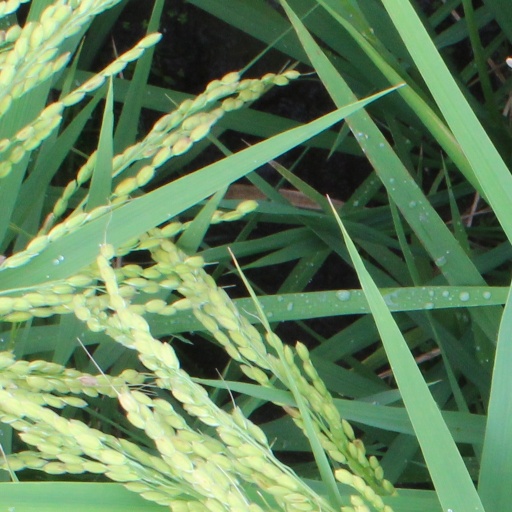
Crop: rice